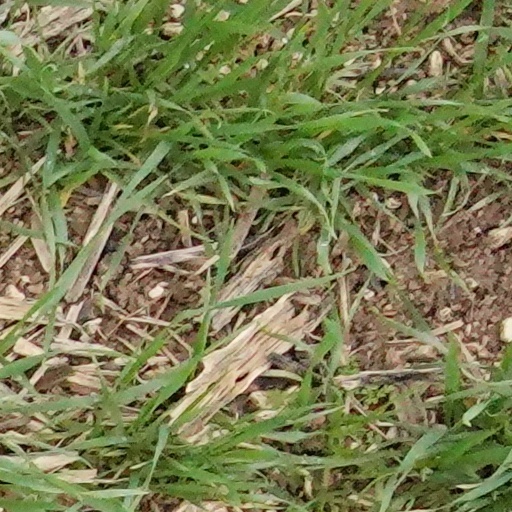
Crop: wheat